Riedern am Wald

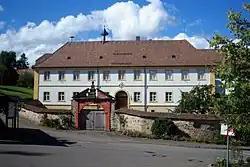
Main building of the monastery

Riedern am Wald is an "Ortsteil" of the municipality of Ühlingen-Birkendorf in the Waldshut district of Baden-Württemberg, Germany. Notable people from the area include artist Heinrich Ernst Kromer and Pope Benedict XVI's personal secretary, Msgr. Georg Gänswein.